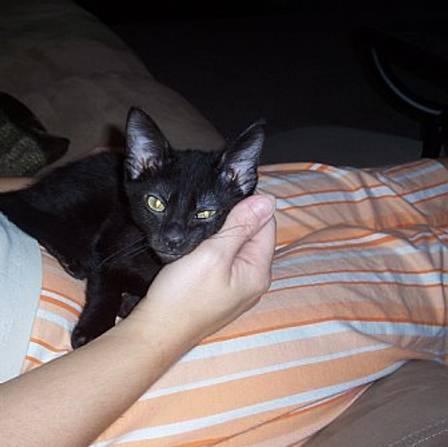
cat